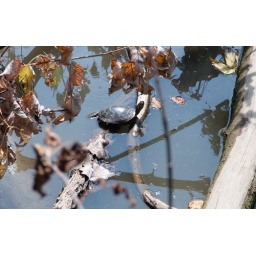
The turtles were having so much fun in the river